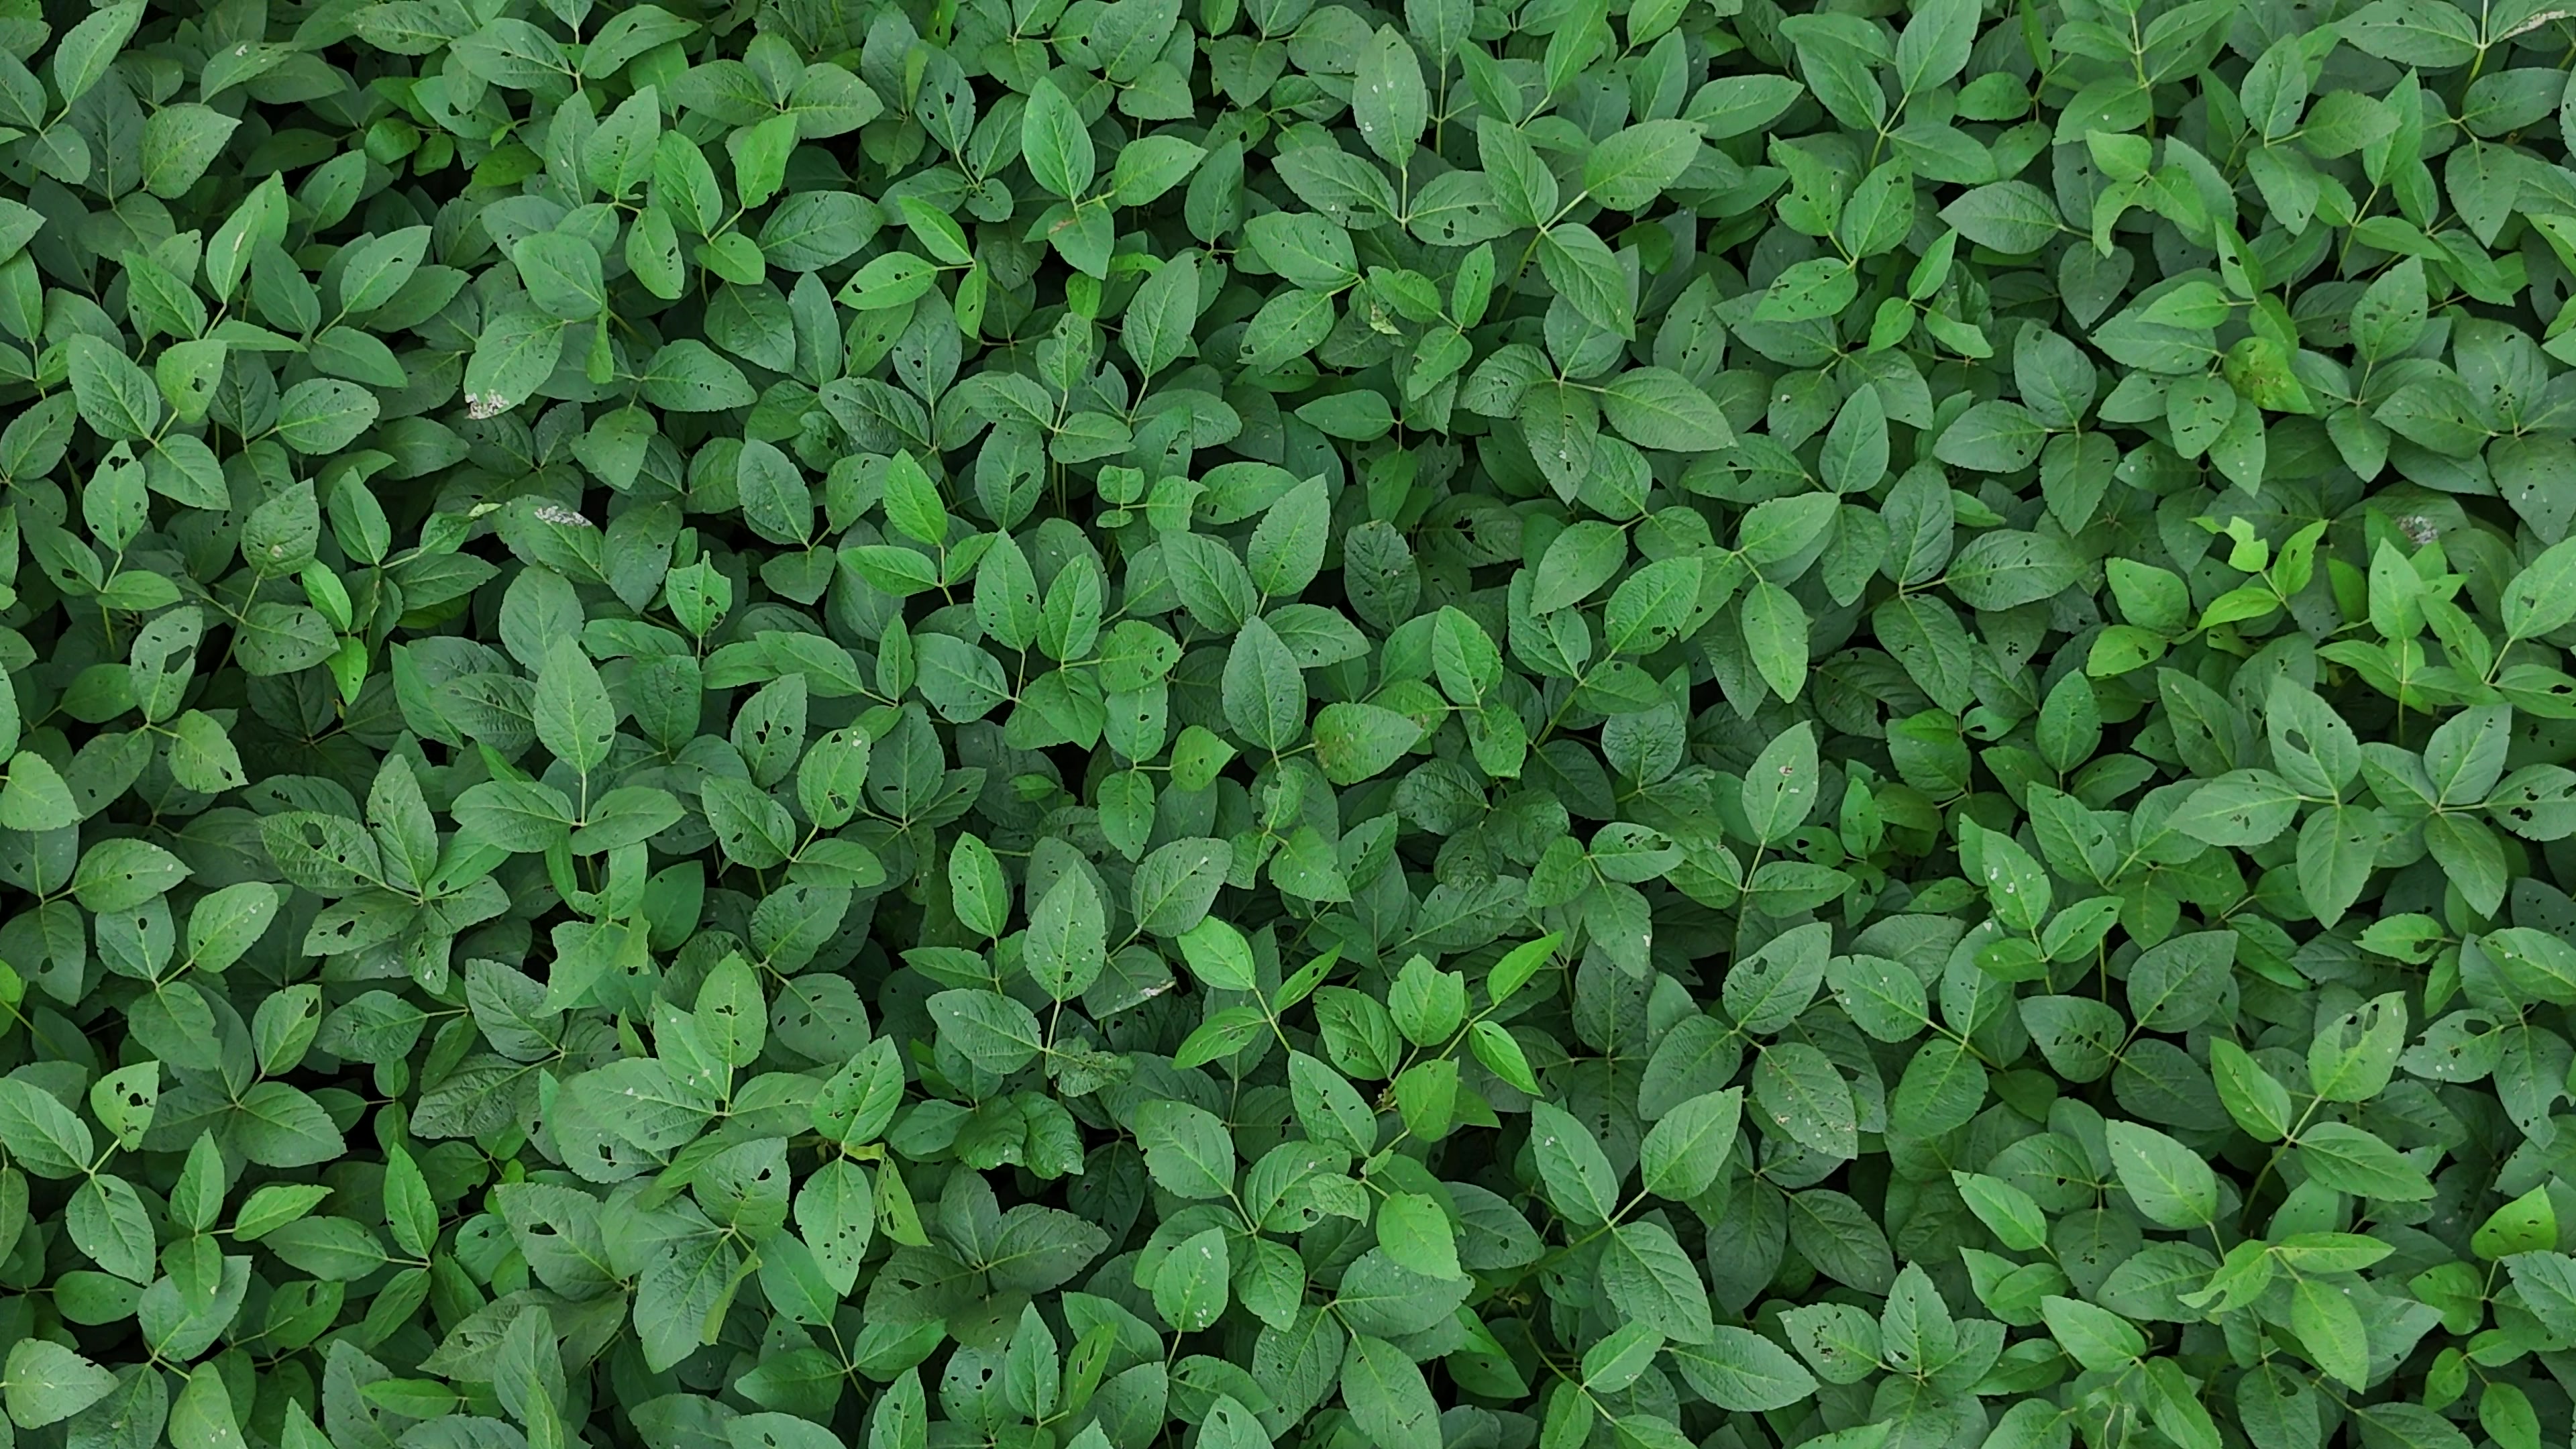
Label: Semilooper_Pest